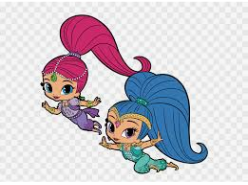
Portrait style: Cartoon Portrait